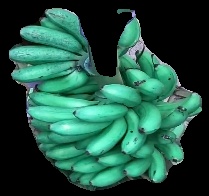
Variety: rasbale
Grade: grade1